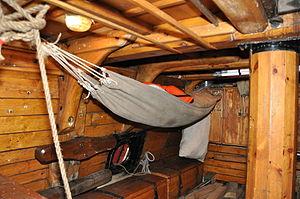
Le Shtandart est la réplique d'une frégate russe du XVIIIᵉ siècle du même nom, navire amiral du tsar Pierre le Grand. Ce navire est un trois-mâts carré de 34,5 m de longueur, lancé en 1999.